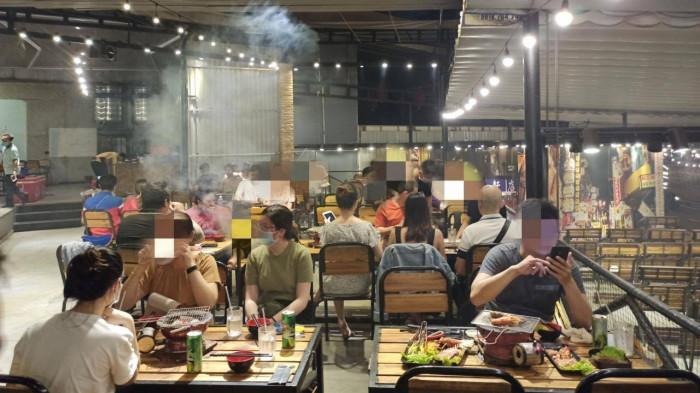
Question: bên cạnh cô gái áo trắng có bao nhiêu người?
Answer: bên cạnh cô gái không có người nào